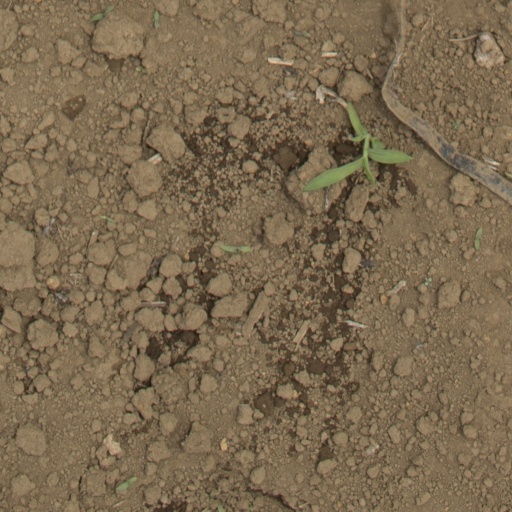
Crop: Jerusalem artichoke